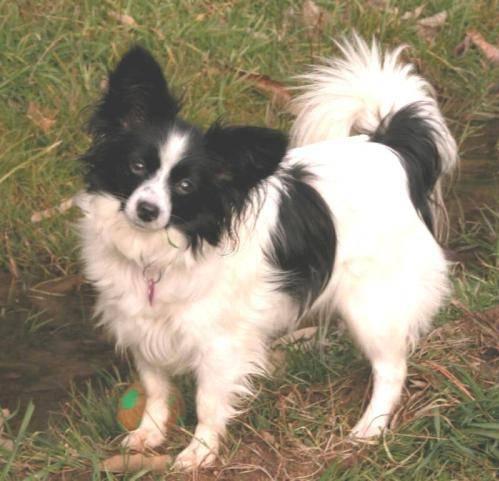
dog